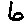
Label: 6